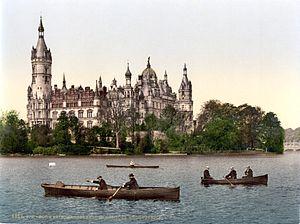
Le château de Schwerin est un château médiéval situé dans la ville de Schwerin, capitale du Land de Mecklembourg-Poméranie occidentale, en Allemagne. Pendant des siècles, le château a été la résidence des ducs et grands-ducs de Mecklembourg, puis de Mecklembourg-Schwerin, avant de devenir le siège du parlement de Mecklembourg-Poméranie occidentale.